Soeiro Viegas

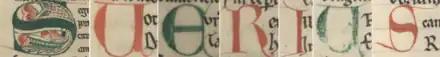
The initials that spell out Soeiro's name (S) in the "Carmen"

Soeiro faced opposition in his own cathedral over his long absence on a military campaign, especially from his dean, Vicente Hispano. Upon his return to Lisbon, he dismissed several canons and replaced them with his own appointees. Vicente was accused of uttering threats and forging documents. Soeiro wrote to the pope about the case. It is unknown how it was resolved, but by 23 May 1220 Vicente had been reinstated as dean.